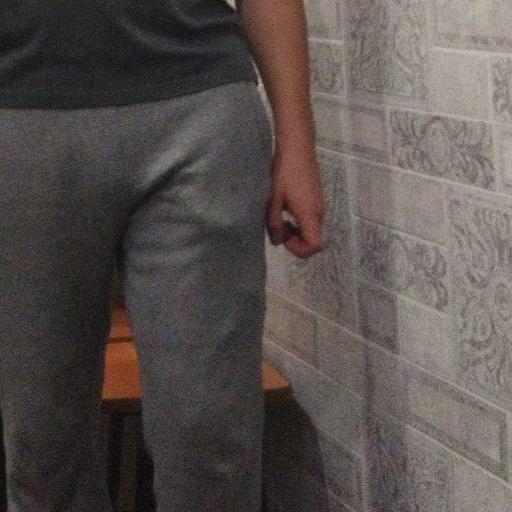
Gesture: no_gesture